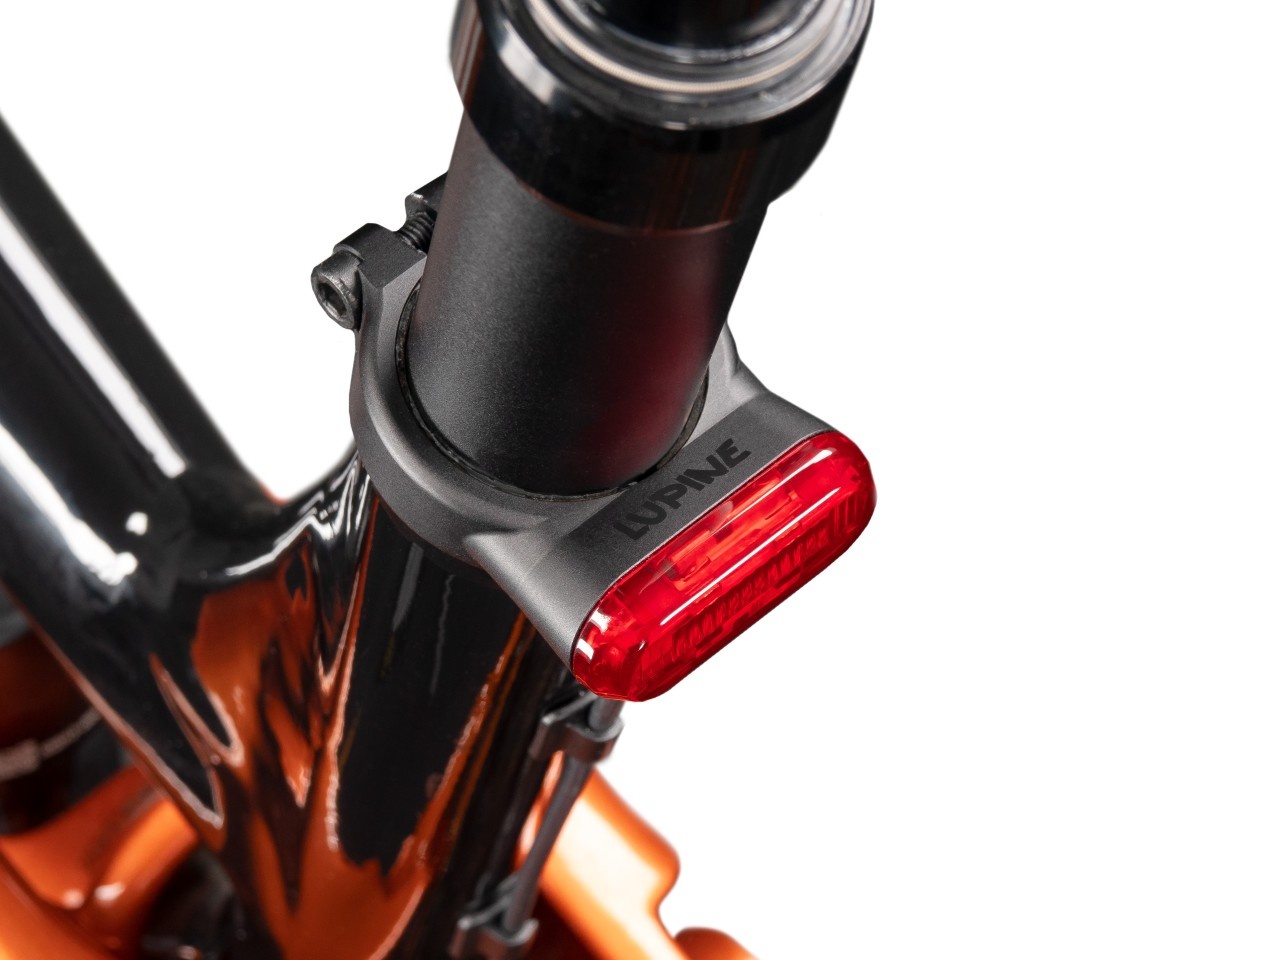
Lupine C14 BL Rücklicht
Brand: Lupine
Lupine C14 BL Rücklicht für E-Bikes Das C14 Rücklicht von Lupine ist das erste in die Sattelklemme integrierte und StVZO-zugelassene Rücklicht für E-Bikes. Optional mit Bremslichtfunktion. Durch einen G-Sensor erkennt das C14, wenn gebremst wird und leuchtet kurzzeitig heller. Die 45 Lumen starke Rückleuchte besteht aus schwarz eloxiertem, CNC-gefrästem Aluminium, die Optik aus robustem Polycarbonat. Das C14 ist schlagfest und hält starkes Spritzwasser aus (IPX6). Durch COB Technologie und leistungsfähige Fresnel-Linsen erreicht das C14 hohe Sichtbarkeit im Straßenverkehr bei gleichzeitig reduzierter Blendwirkung. Die spezielle Anordnung der 14 LEDs und ein ausgeklügeltes Linsensystem schaffen zudem eine besonders homogene Leuchtcharakteristik. Durch Betätigung des Tasters auf der Unterseite kann das C14 einfach ausgeschaltet werden. Das C14 ist von Haus aus kompatibel mit Shimano-Motoren. In der Lieferung enthalten sind 3 Kabelführungen zum befestigen des Kabels am Fahrradrahmen. Hinweis: Für die Installation an Bosch, Brose und Yamaha Motoren bitte das passende Adapterkabel mit bestellen . Das Lichtkabel am C14 hat eine Länge von 1 Meter, die Adapterkabel 13 cm. Gewicht: ca. 35g Lampenart: E-Bike Rücklicht Lumen: 45 Lumen StVZO Zulassung: JA (~K1660) Lieferumfang: 1x C14 Rücklicht mit Lichtkabel / 3x 3M Kabelführung
Category: Sporting Goods > Fitness & General Exercise Equipment > Sport Safety Lights & Reflectors